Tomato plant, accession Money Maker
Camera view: bottom (45 deg); turntable rotation: 90 degrees
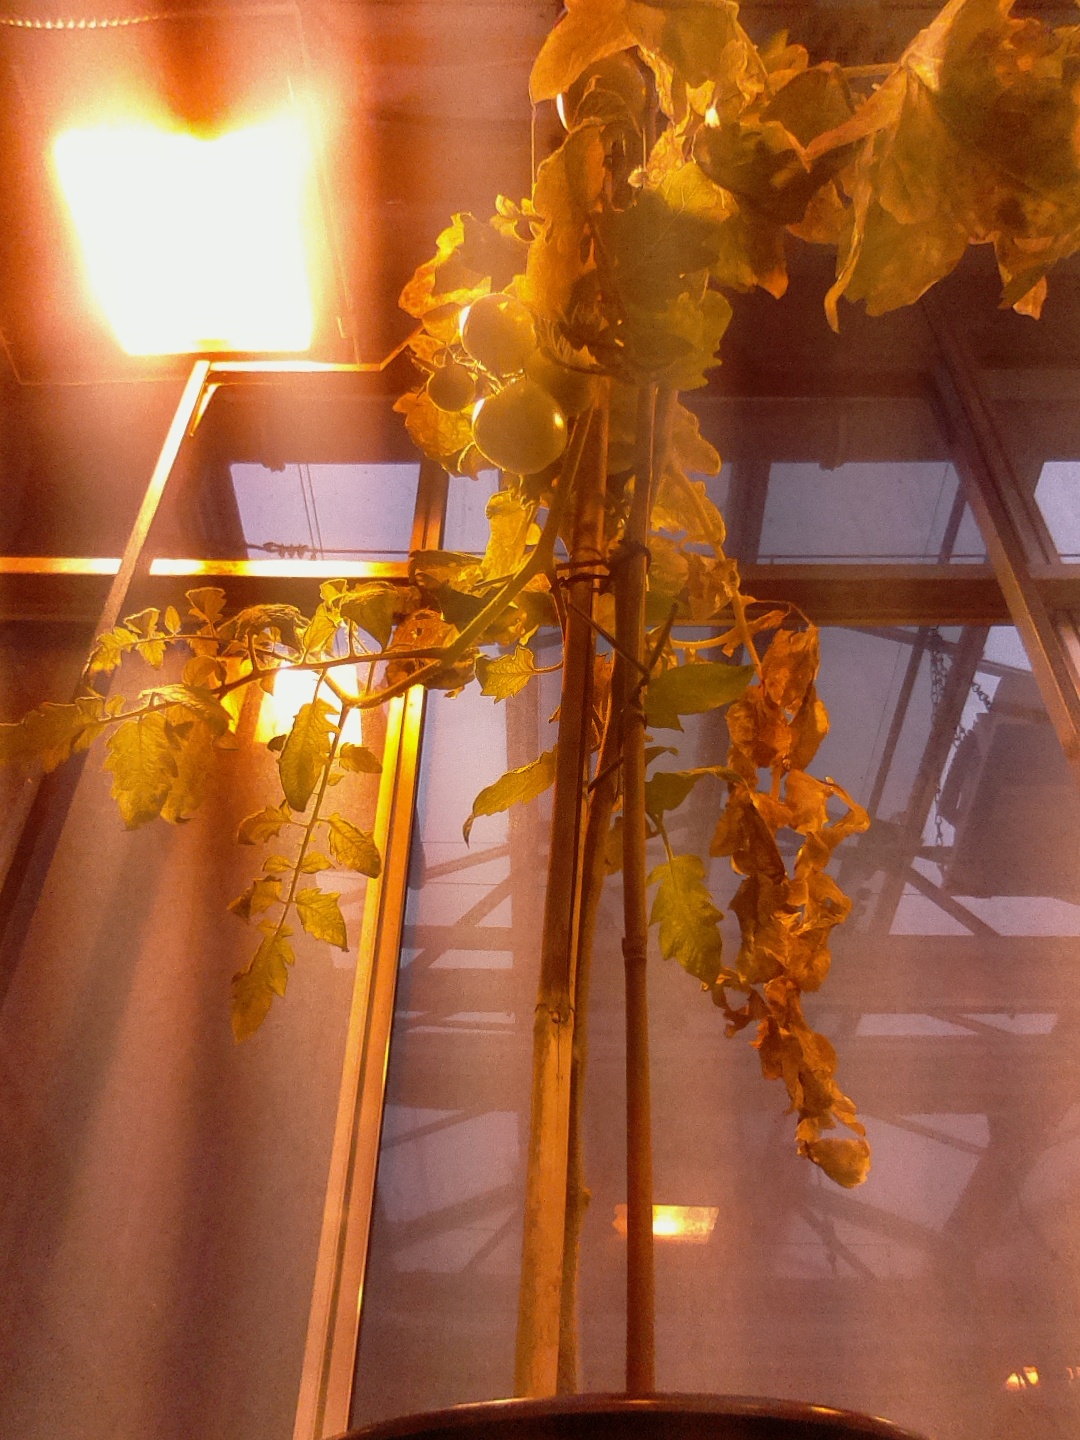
BBCH growth stage 83: 30%-40% of fruits show typical fully ripe color